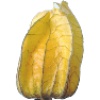
Label: Physalis with Husk 1